West Prussia

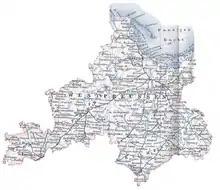
Map of West Prussia and the Bay of Danzig in 1896

The landscape of West Prussia consisted of the lower reaches of the Vistula River near its mouth on the Baltic Sea, and neighboring lands to the west and east.